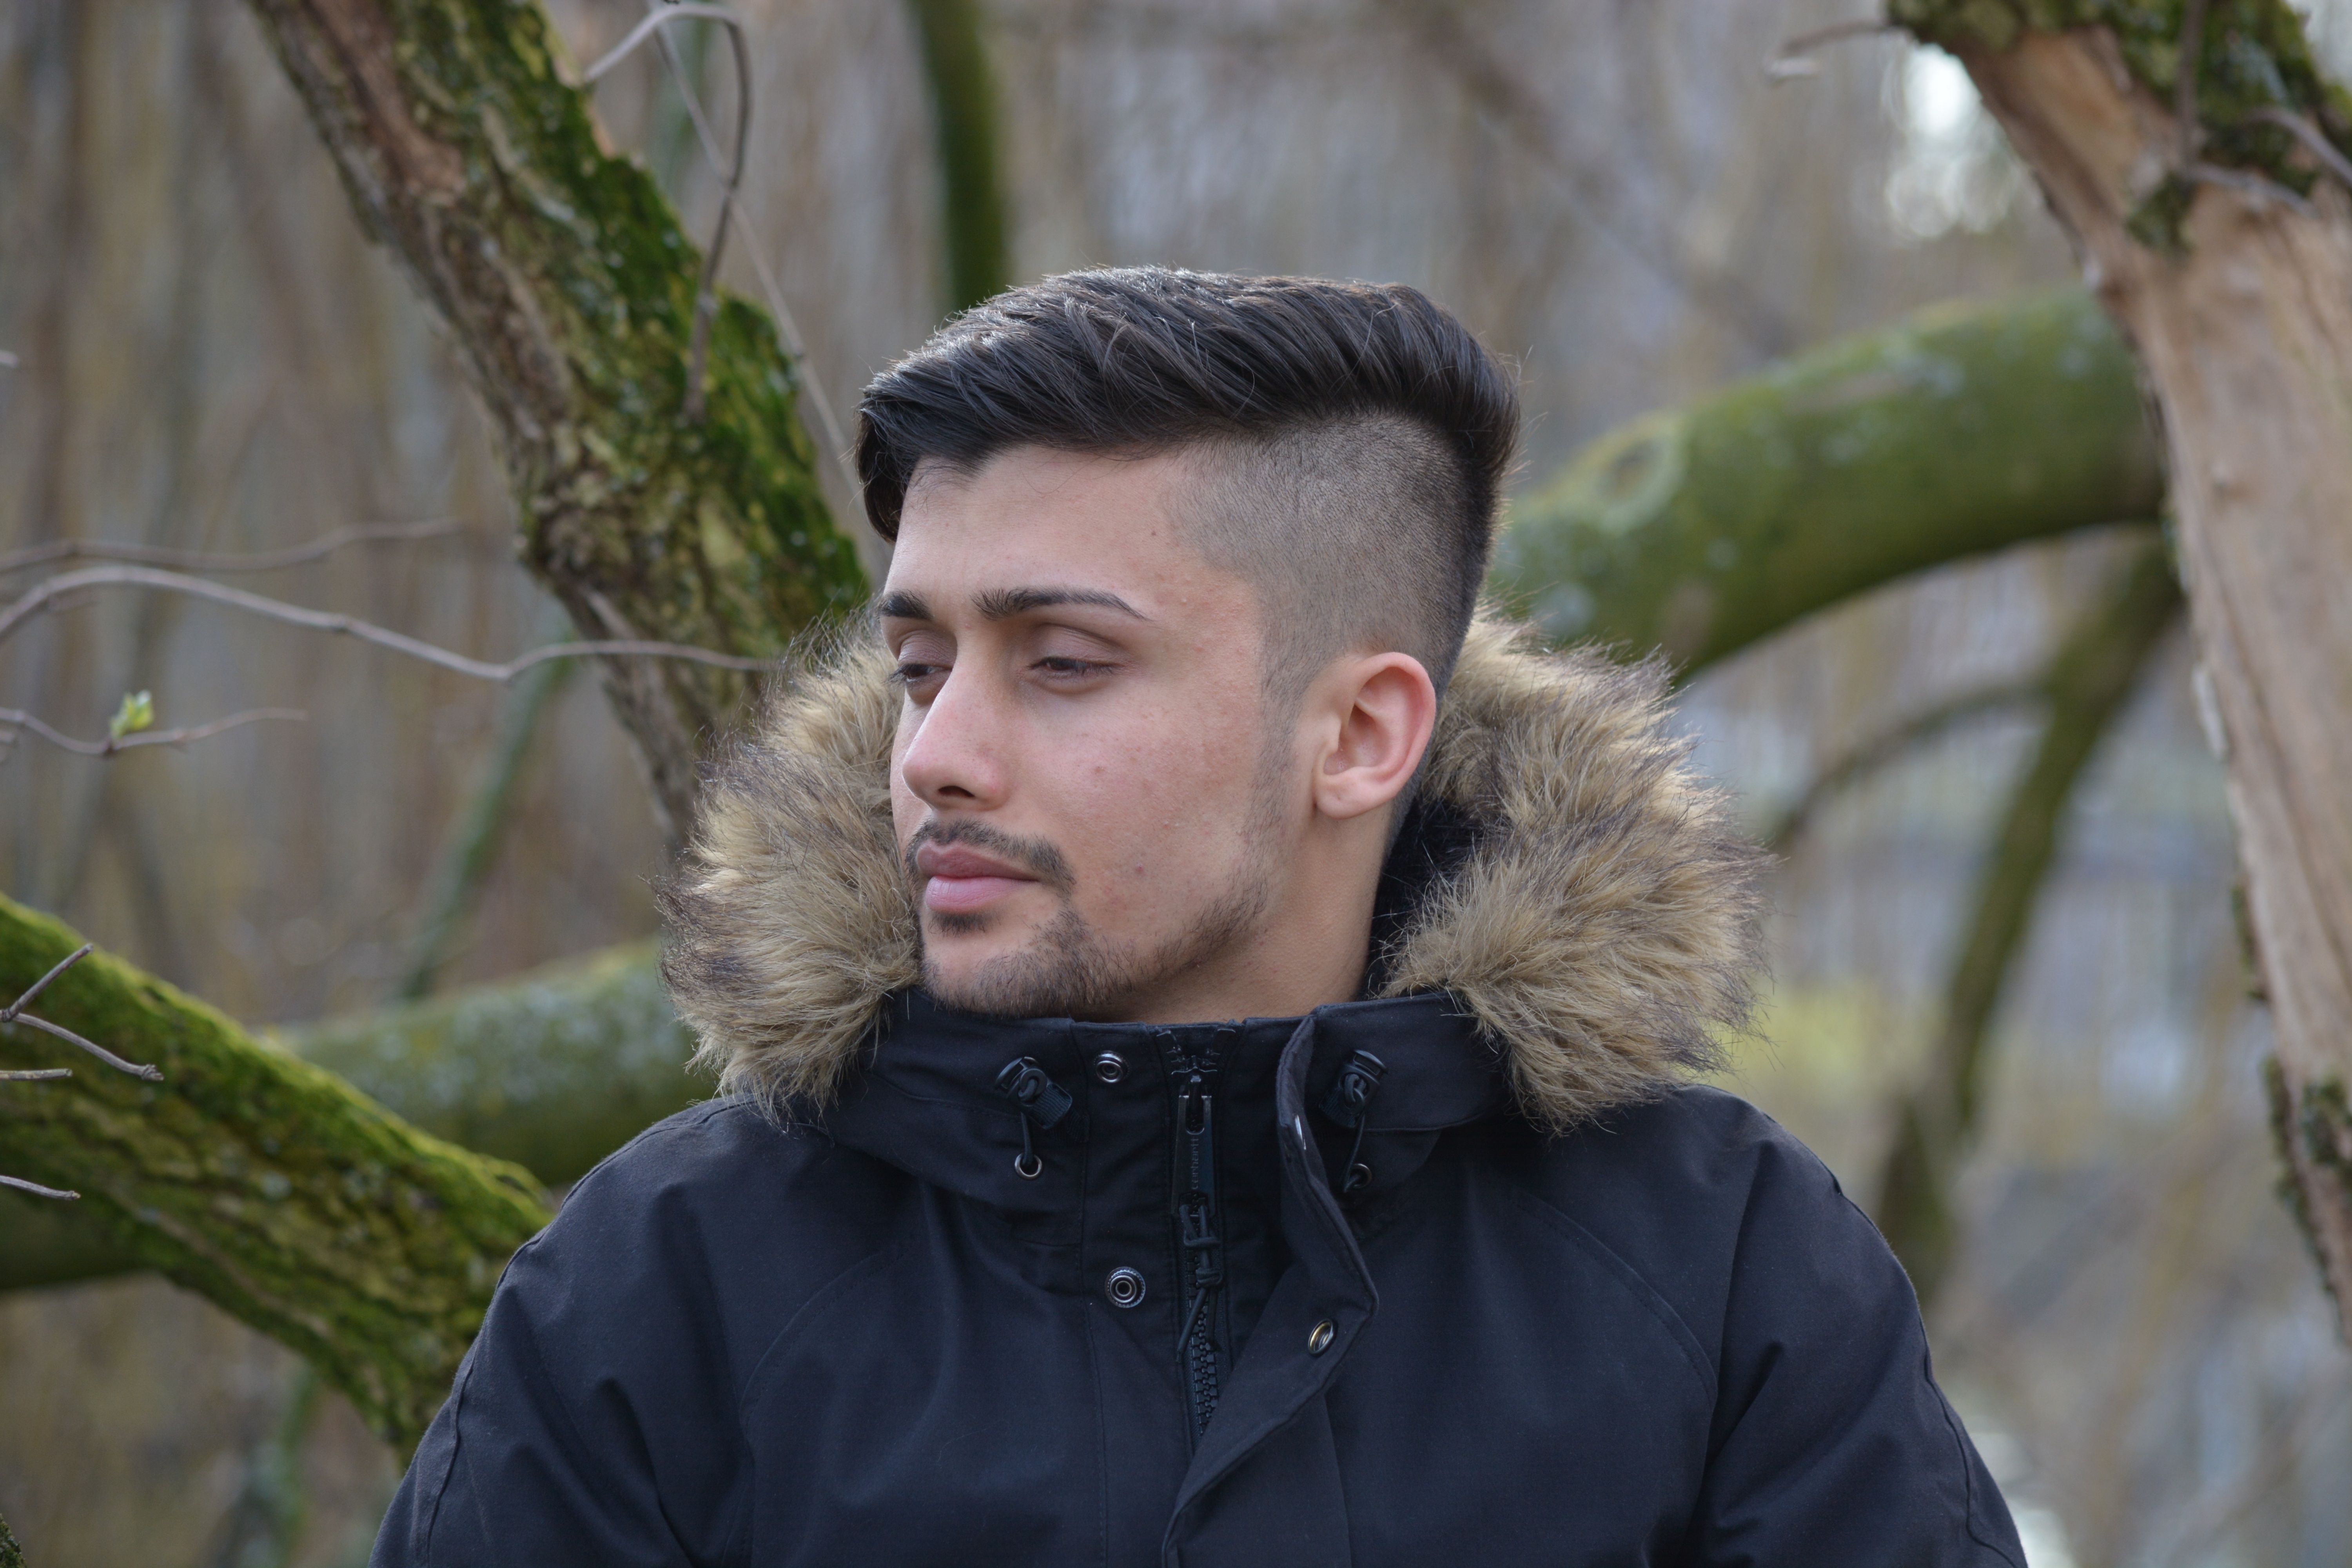
man, forest, person, people, hair, male, portrait, jungle, hairstyle, welcome, migration, refugee, hamburg, afghanistan, young man, facial hair